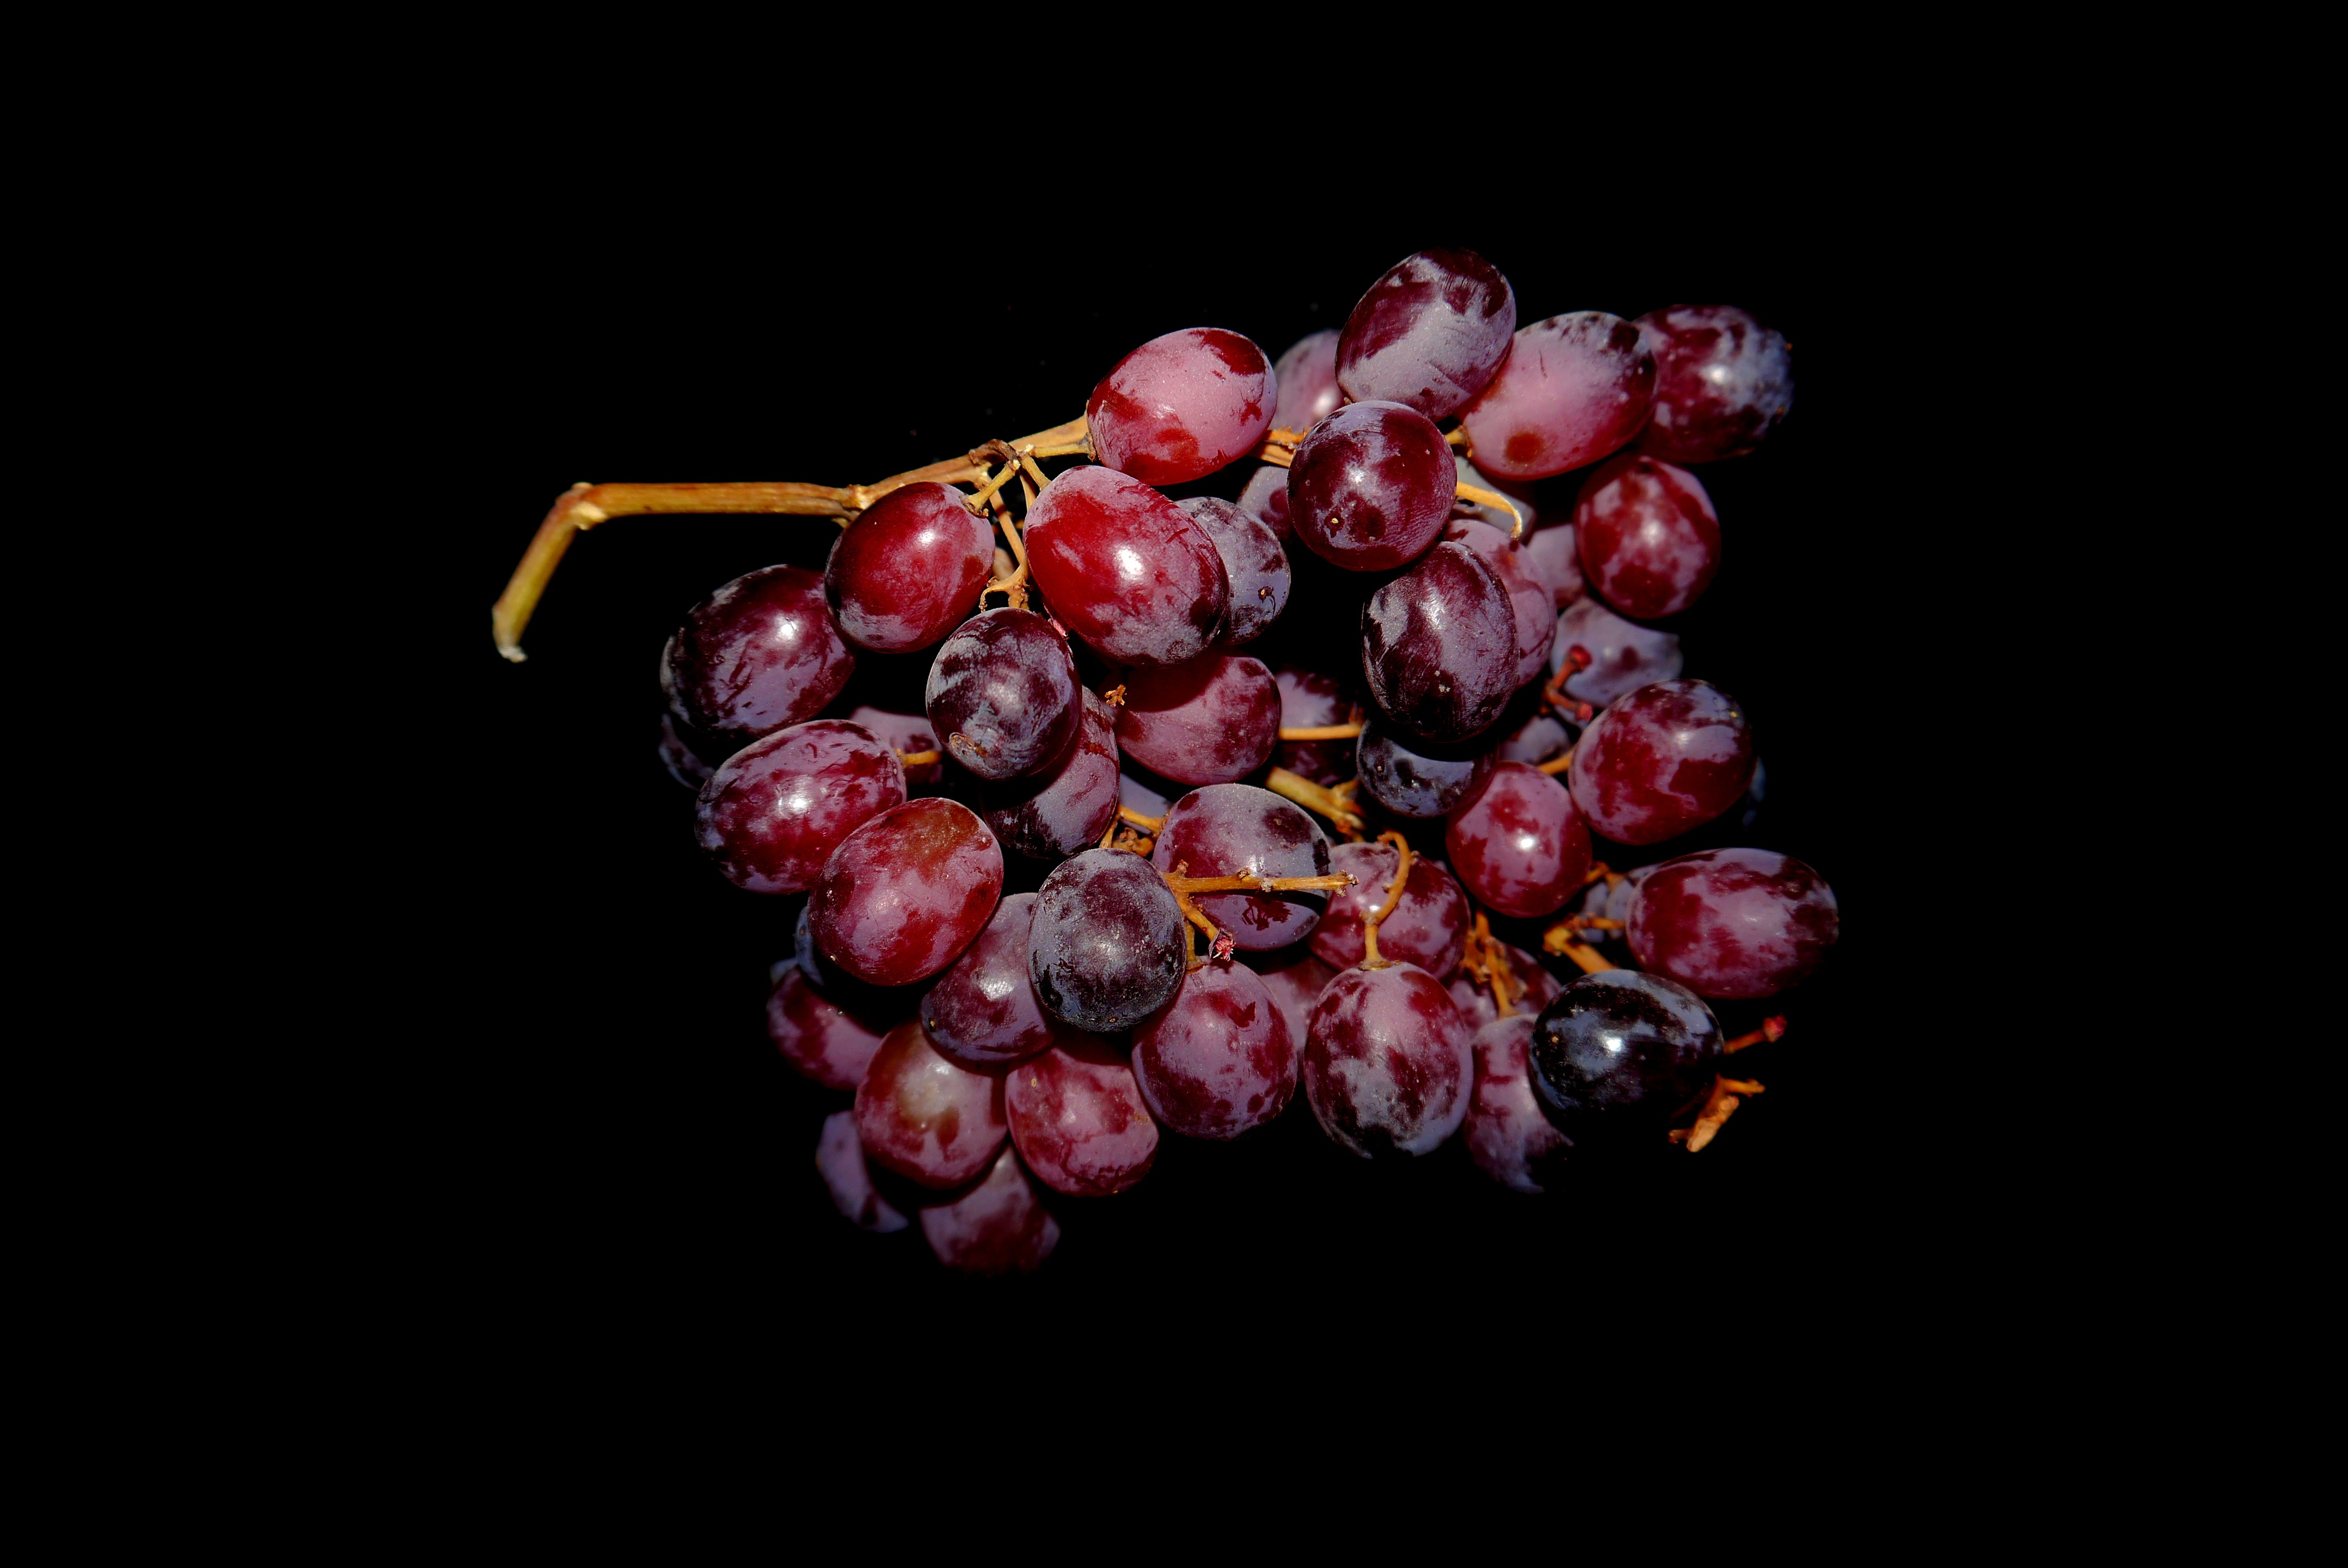
branch, plant, grape, fruit, berry, flower, food, produce, blue, grapes, flowering plant, vitis, land plant, grapevine family, zante currant